Describe the emotion expressed in this image:  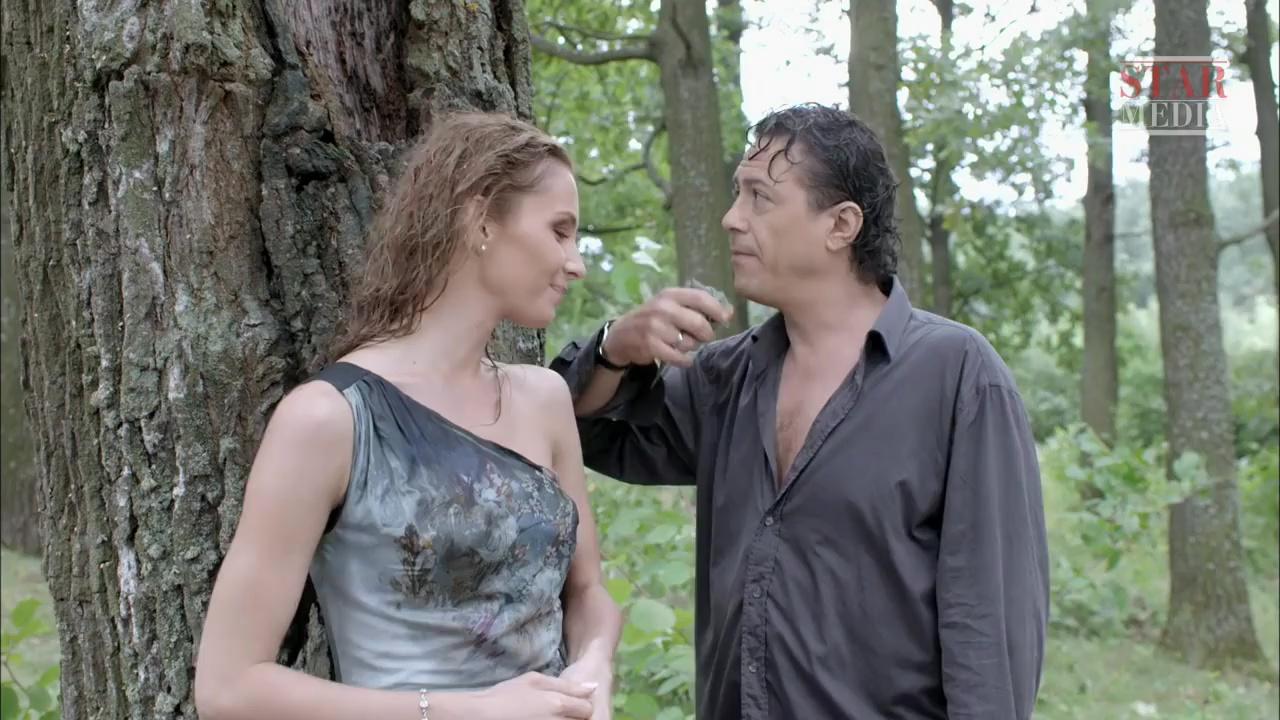
This person displays Pain, valence and arousal with high intensity.